Step stool

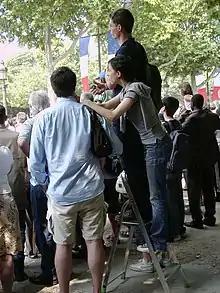
Step stool with 3 steps

Step stools have a wide range of uses, being an important aid for working at home. The ones with a wide platform, they are very practical for wall painters, who can even walk on the platform without having to go up&down every time they need to change their work area a few inches. They are used, for example, to change light bulbs and fluorescent lights in rooms with high ceilings, to pick fruit in horticulture and other activities. They are also used by photographers when they need a higher overall viewing point. Some models can be used as a sitting stool.